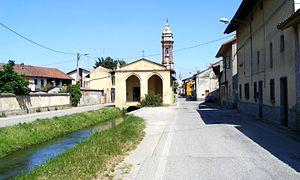
Lamporo est une commune de la province de Vercelli dans le Piémont en Italie.